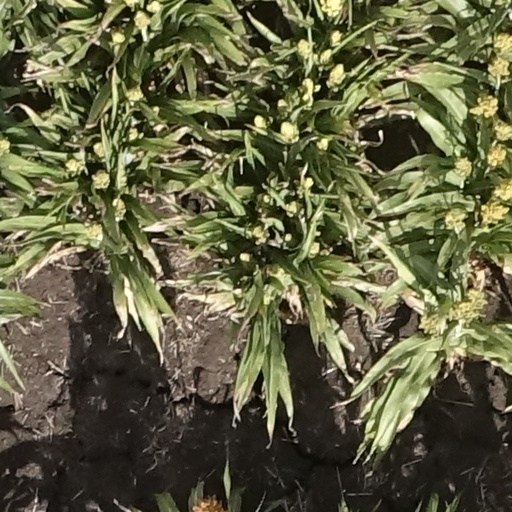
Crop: sorghum